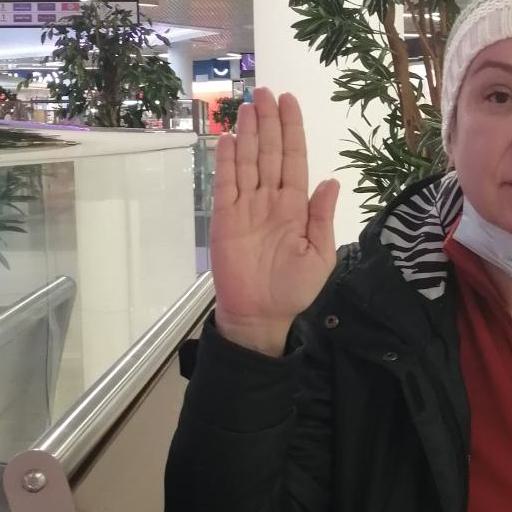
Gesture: stop